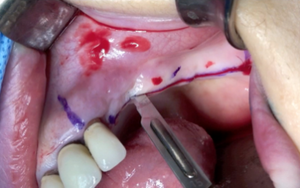
Incision de la gencive maxillaire au bistouri
Attention : Images choquantes